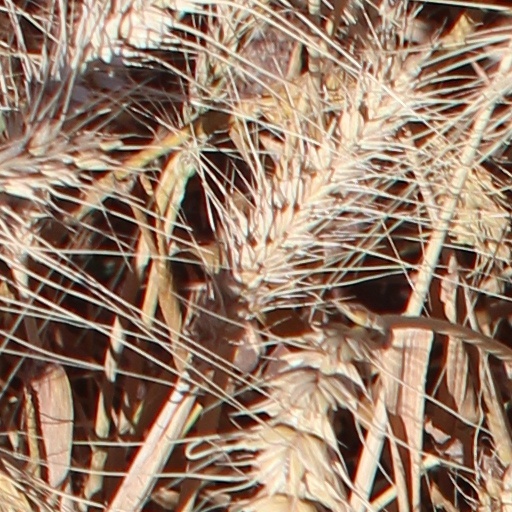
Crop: wheat